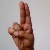
The image shows a hand gesture representing the letter 'U' in Indian Sign Language.